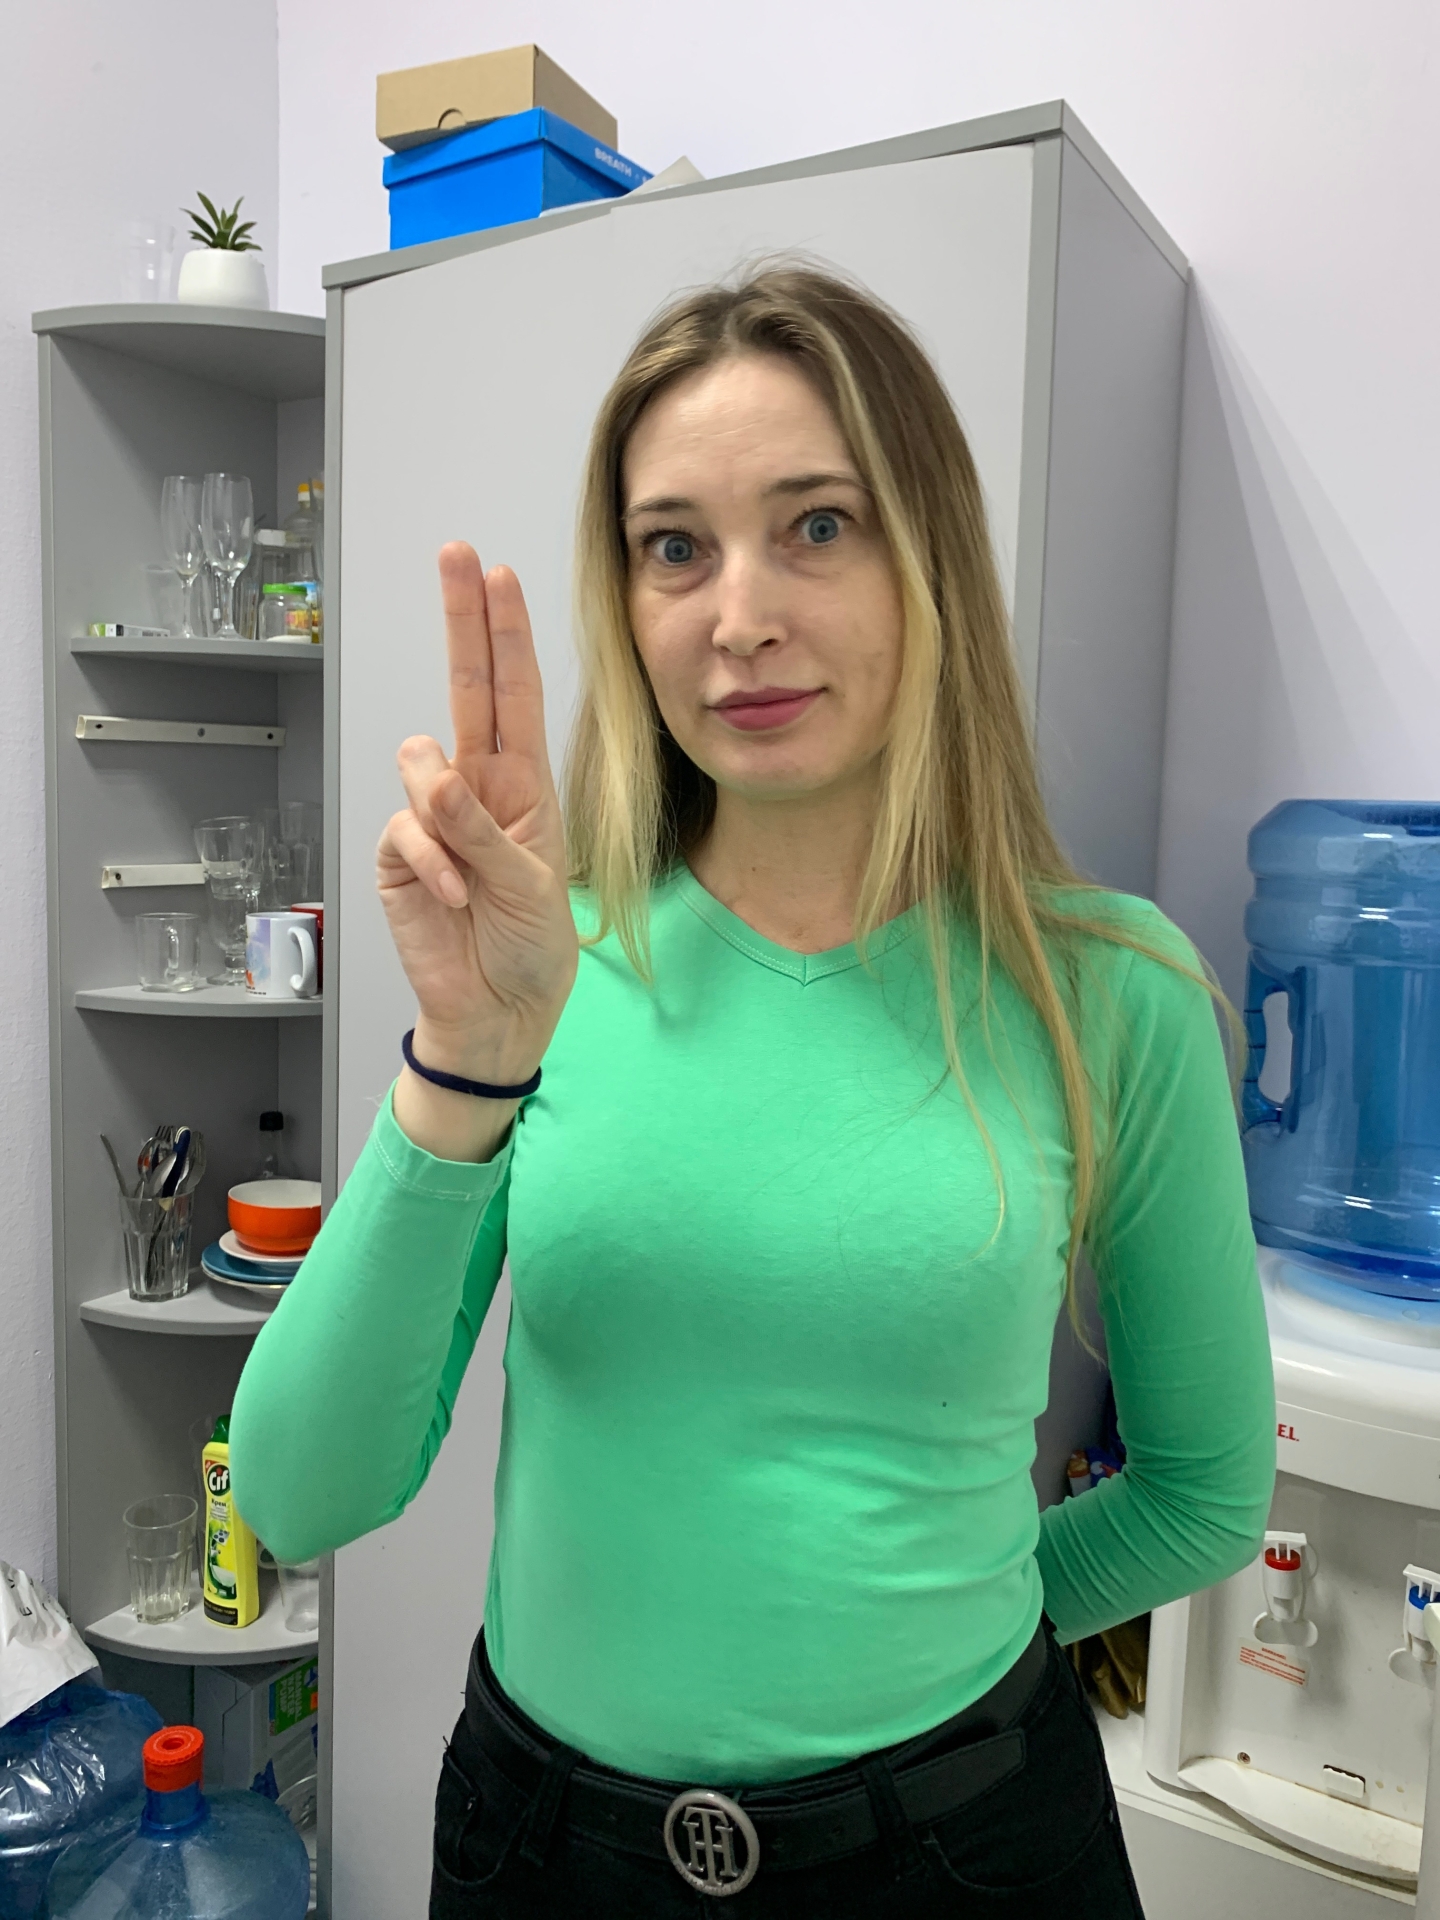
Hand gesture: two_up